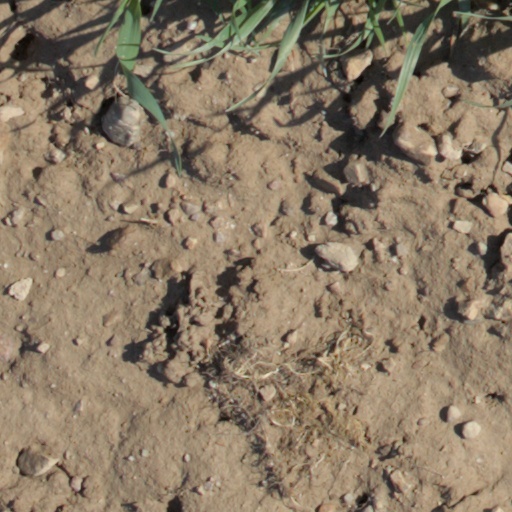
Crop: wheat